Minera Lead Mines

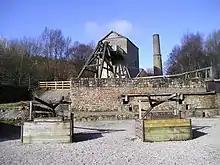
The former Meadow Shaft in 2022

The township of Minera, near Wrexham, in North-East Wales was a major centre of lead mining for centuries, reaching its peak of production in the 1860s. Mining finished in 1914, but buried under the spoil in one area was discovered the processing equipment associated with the Meadow shaft (one of the last to operate). With this as a display at its core and with the spoil tips being returned to nature, the area has now become a country park and tourist centre called the Minera Lead Mines and Country Park.